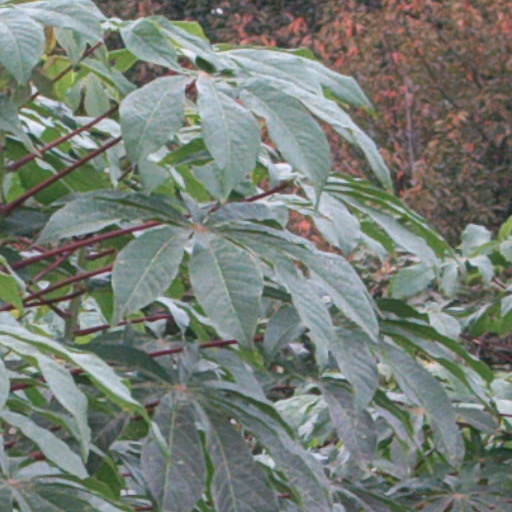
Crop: cassava